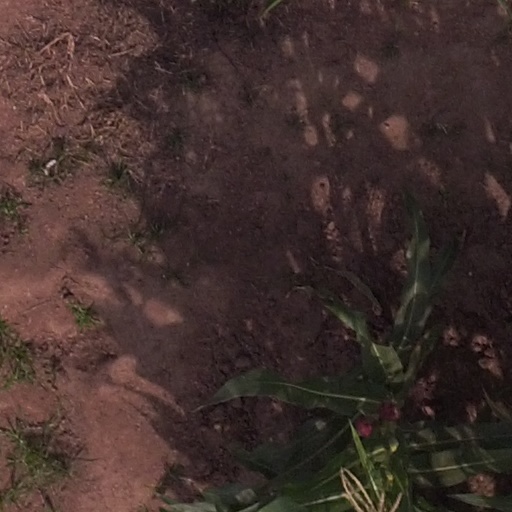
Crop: maize; corn